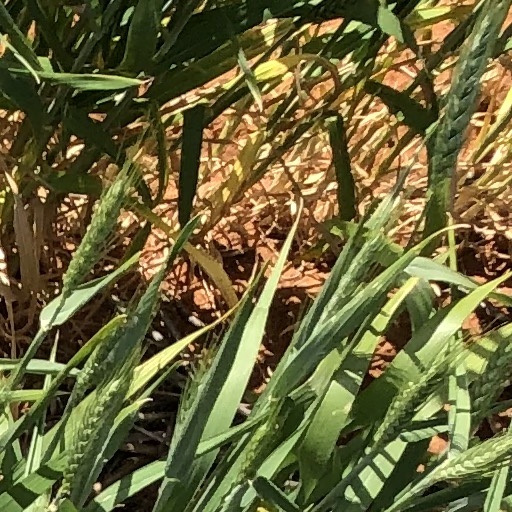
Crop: wheat